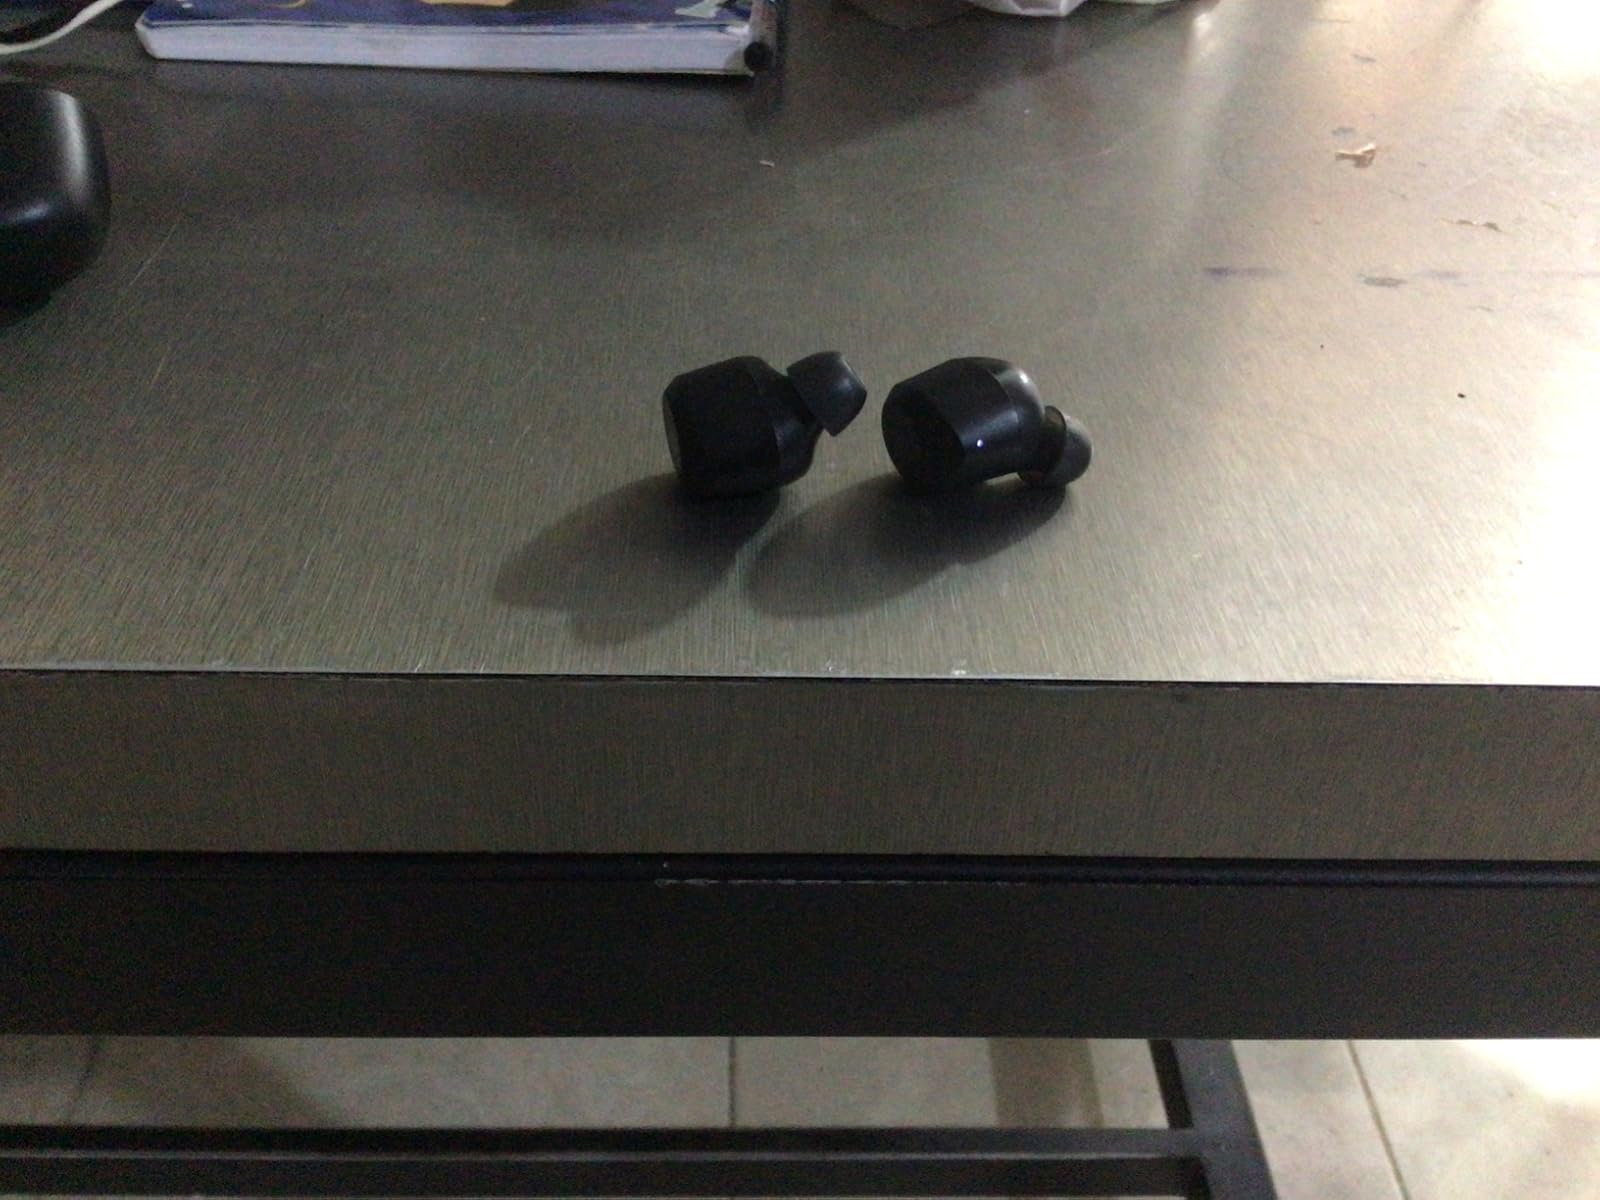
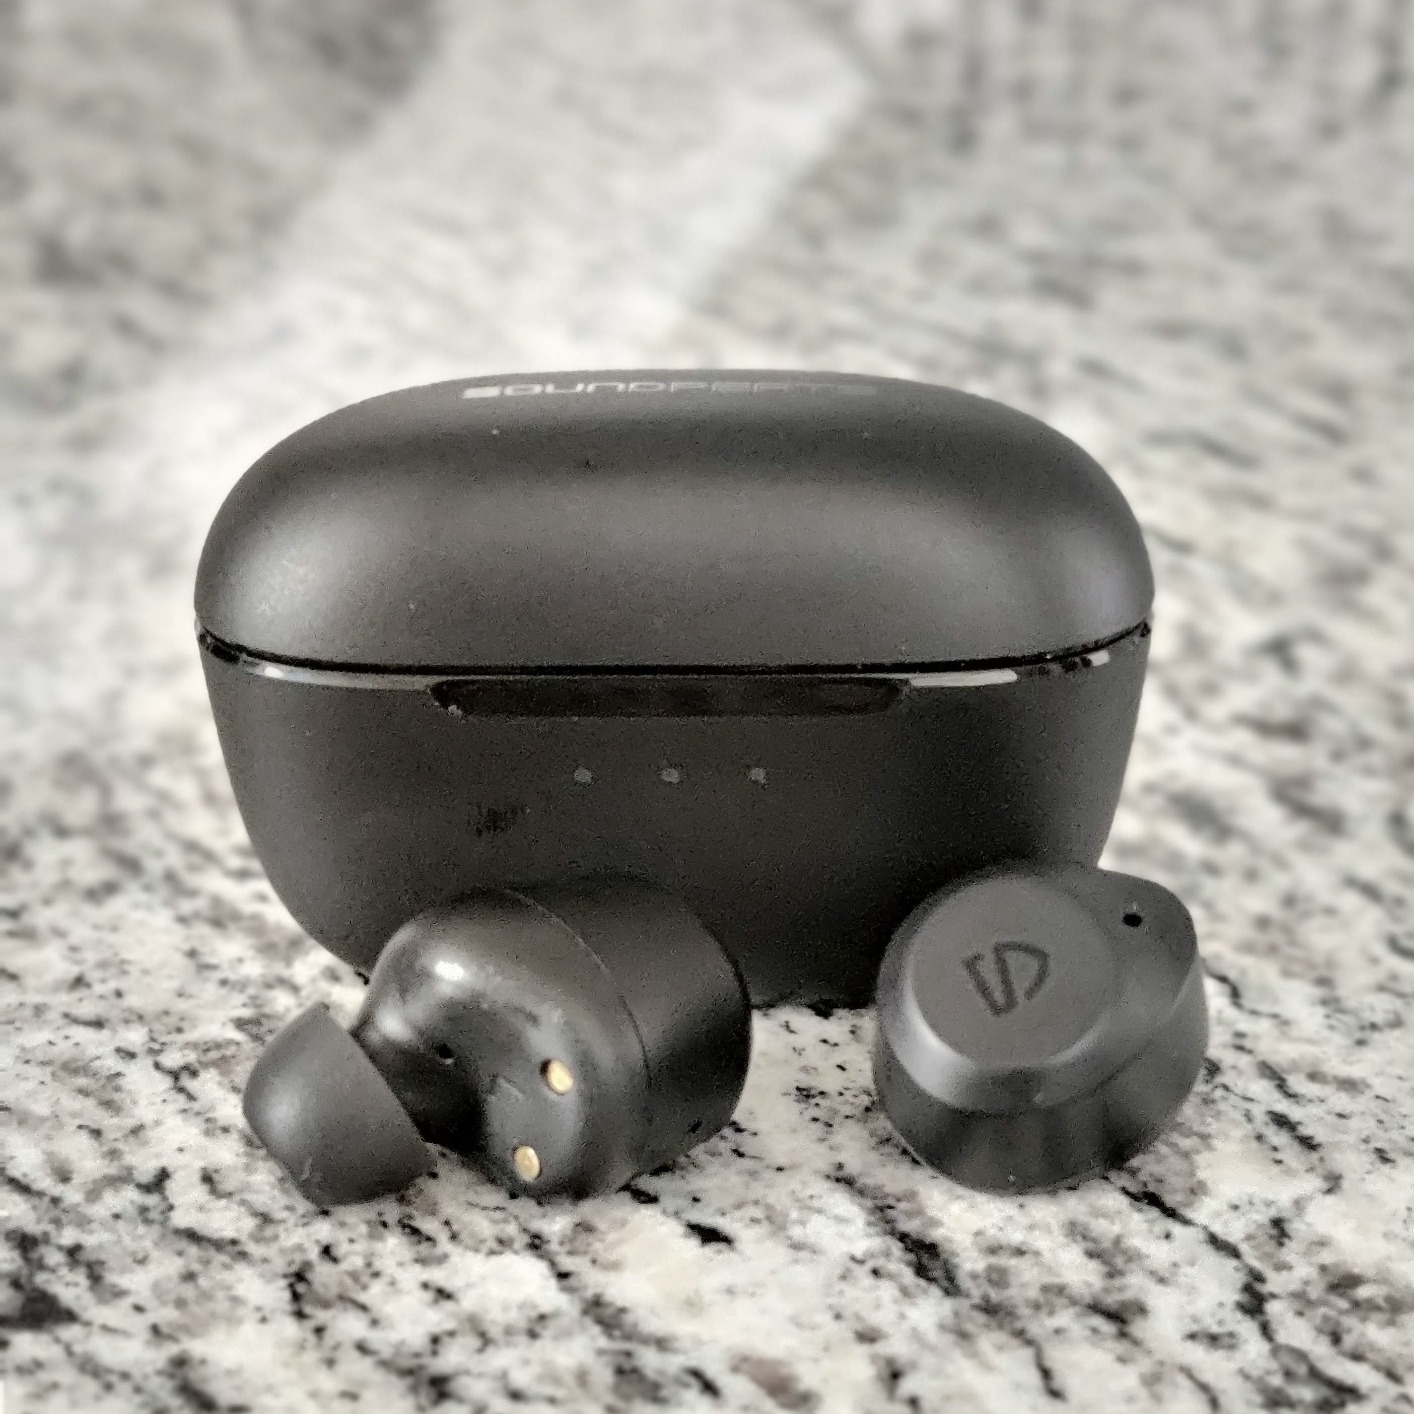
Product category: earbuds
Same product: yes